Guaram I of Iberia

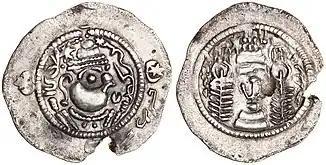
Coin of Guaram I, showing Sasanian influences

Guaram I was a Georgian prince, who attained to the hereditary rulership of Iberia and the East Roman (Byzantine) title of curopalates from 588 to c. 590. He is commonly identified with the Gurgenes (Γουργένης, Hellenized form of Middle Persian "Gurgēn") of the Byzantine chronicler Theophanes.